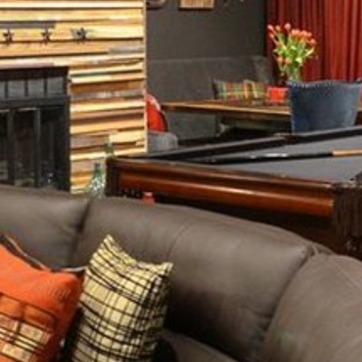
Material: wood